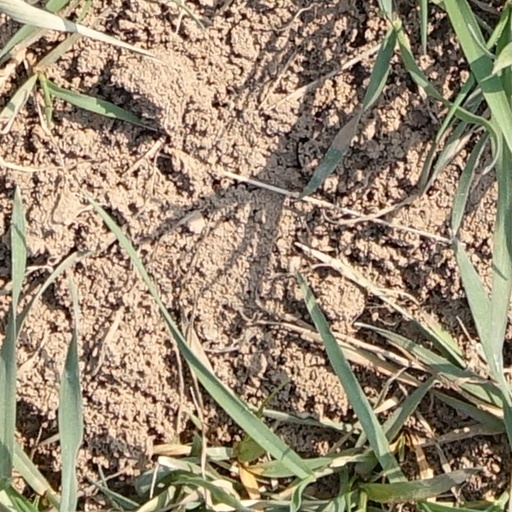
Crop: wheat